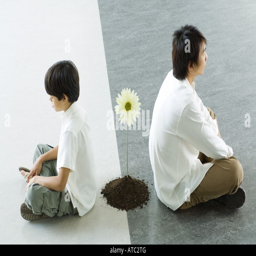
boy and man sitting back to back , a single flower between them